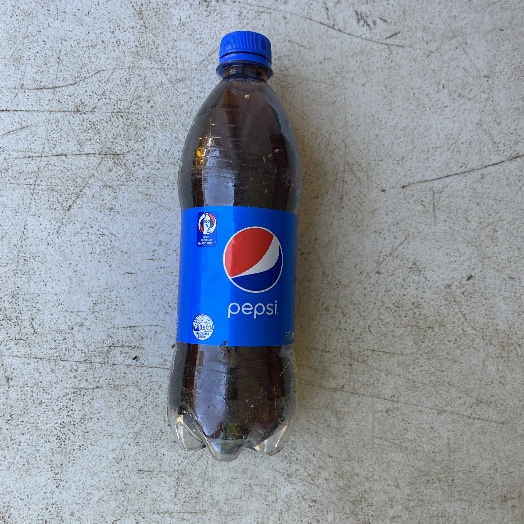
Label: Plastic